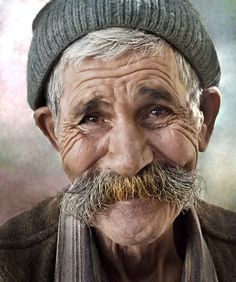
Label: Colored